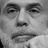
Emotion: neutral